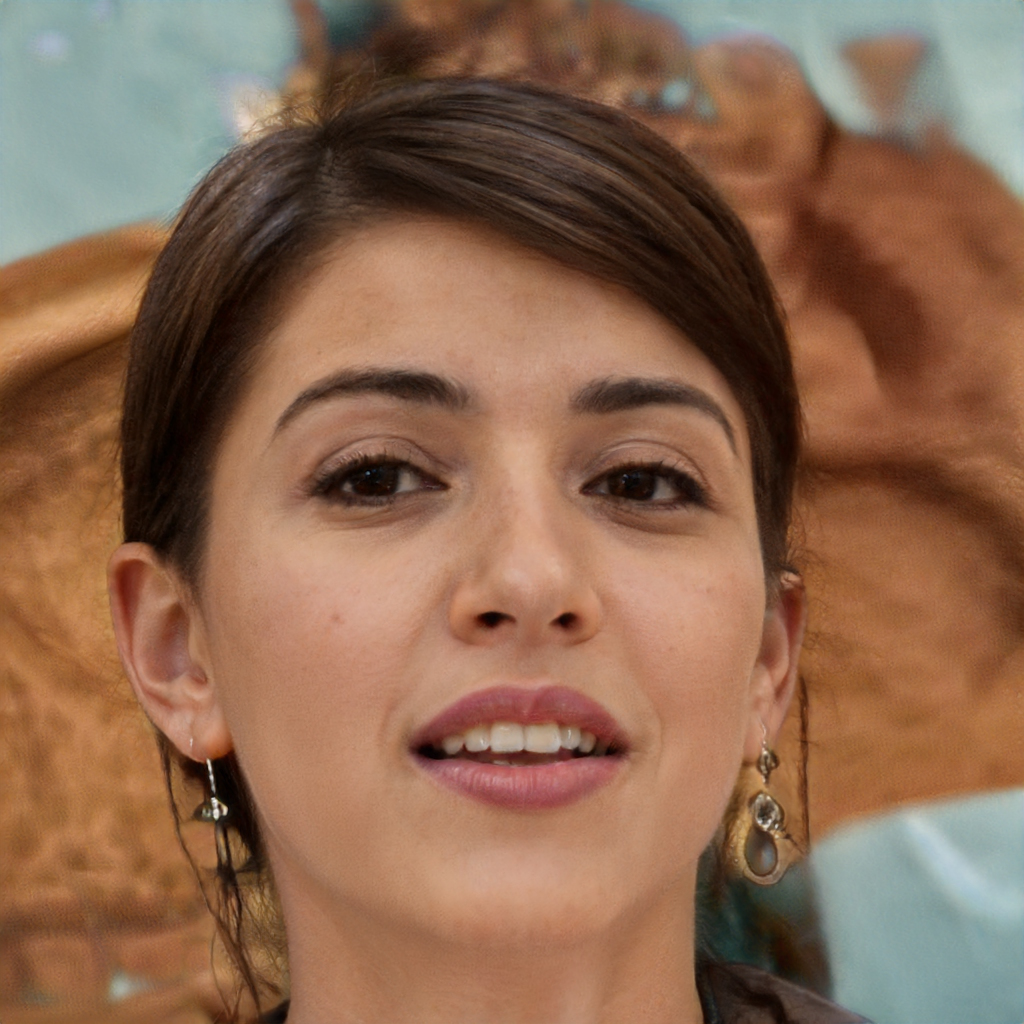
Gender: Female